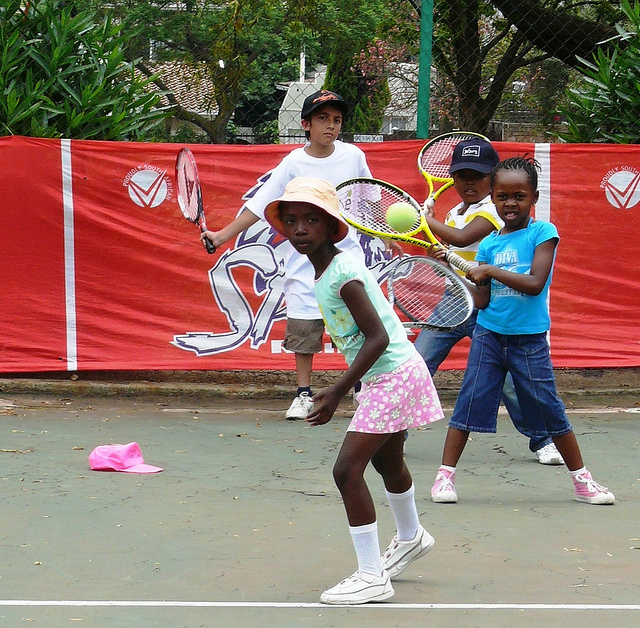
những đứa trẻ đang chờ tới lượt để tập đánh bóng ở trên sân tennis